Staaken station

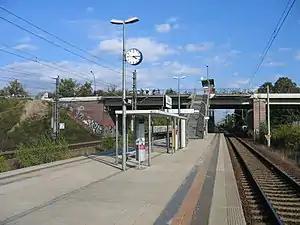

Berlin-Staaken is a railway station located in Staaken, a locality in the Spandau district of Berlin. It is one of only two Deutsche Bahn stations in Berlin not served by the S-Bahn; Albrechtshof station is the other.